Symbrachydactyly

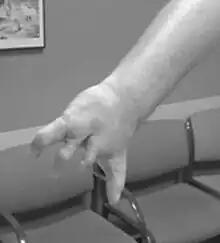
Right hand symbrachydactyly in Poland syndrome.

Symbrachydactyly is a congenital abnormality, characterized by limb anomalies consisting of brachydactyly, cutaneous syndactyly and global hypoplasia of the hand or foot. In many cases, bones will be missing from the fingers and some fingers or toes may be missing altogether. The ends of the hand may have "nubbins"—small stumps of soft tissue where the finger would have developed, which may have tiny residual nails.